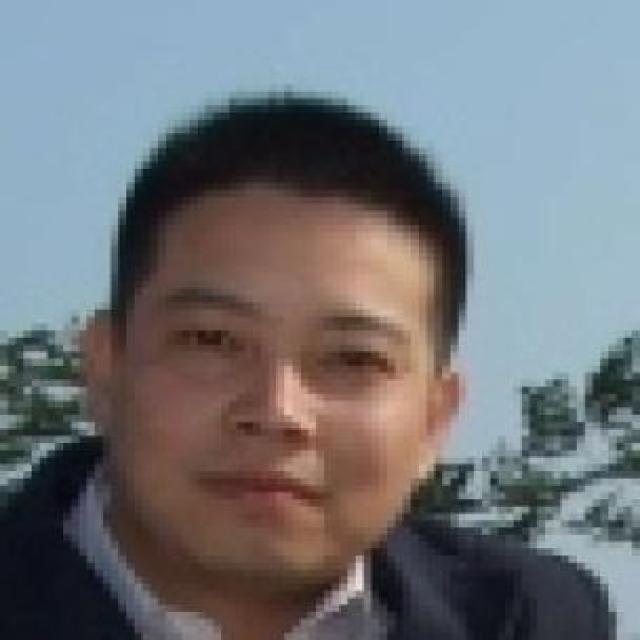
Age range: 21-44